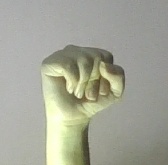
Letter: saad